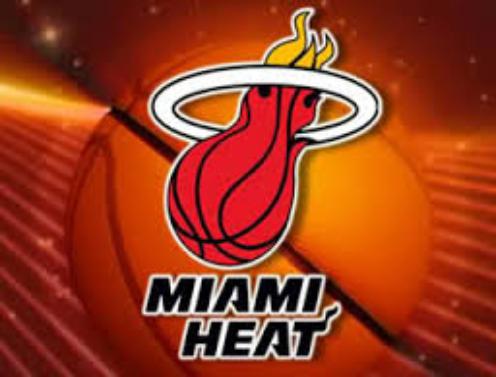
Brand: Heat-2
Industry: Clothes